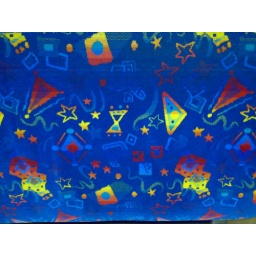
this is a bus seat designed by a coke-addicted manic man. it made me want to drop acid.